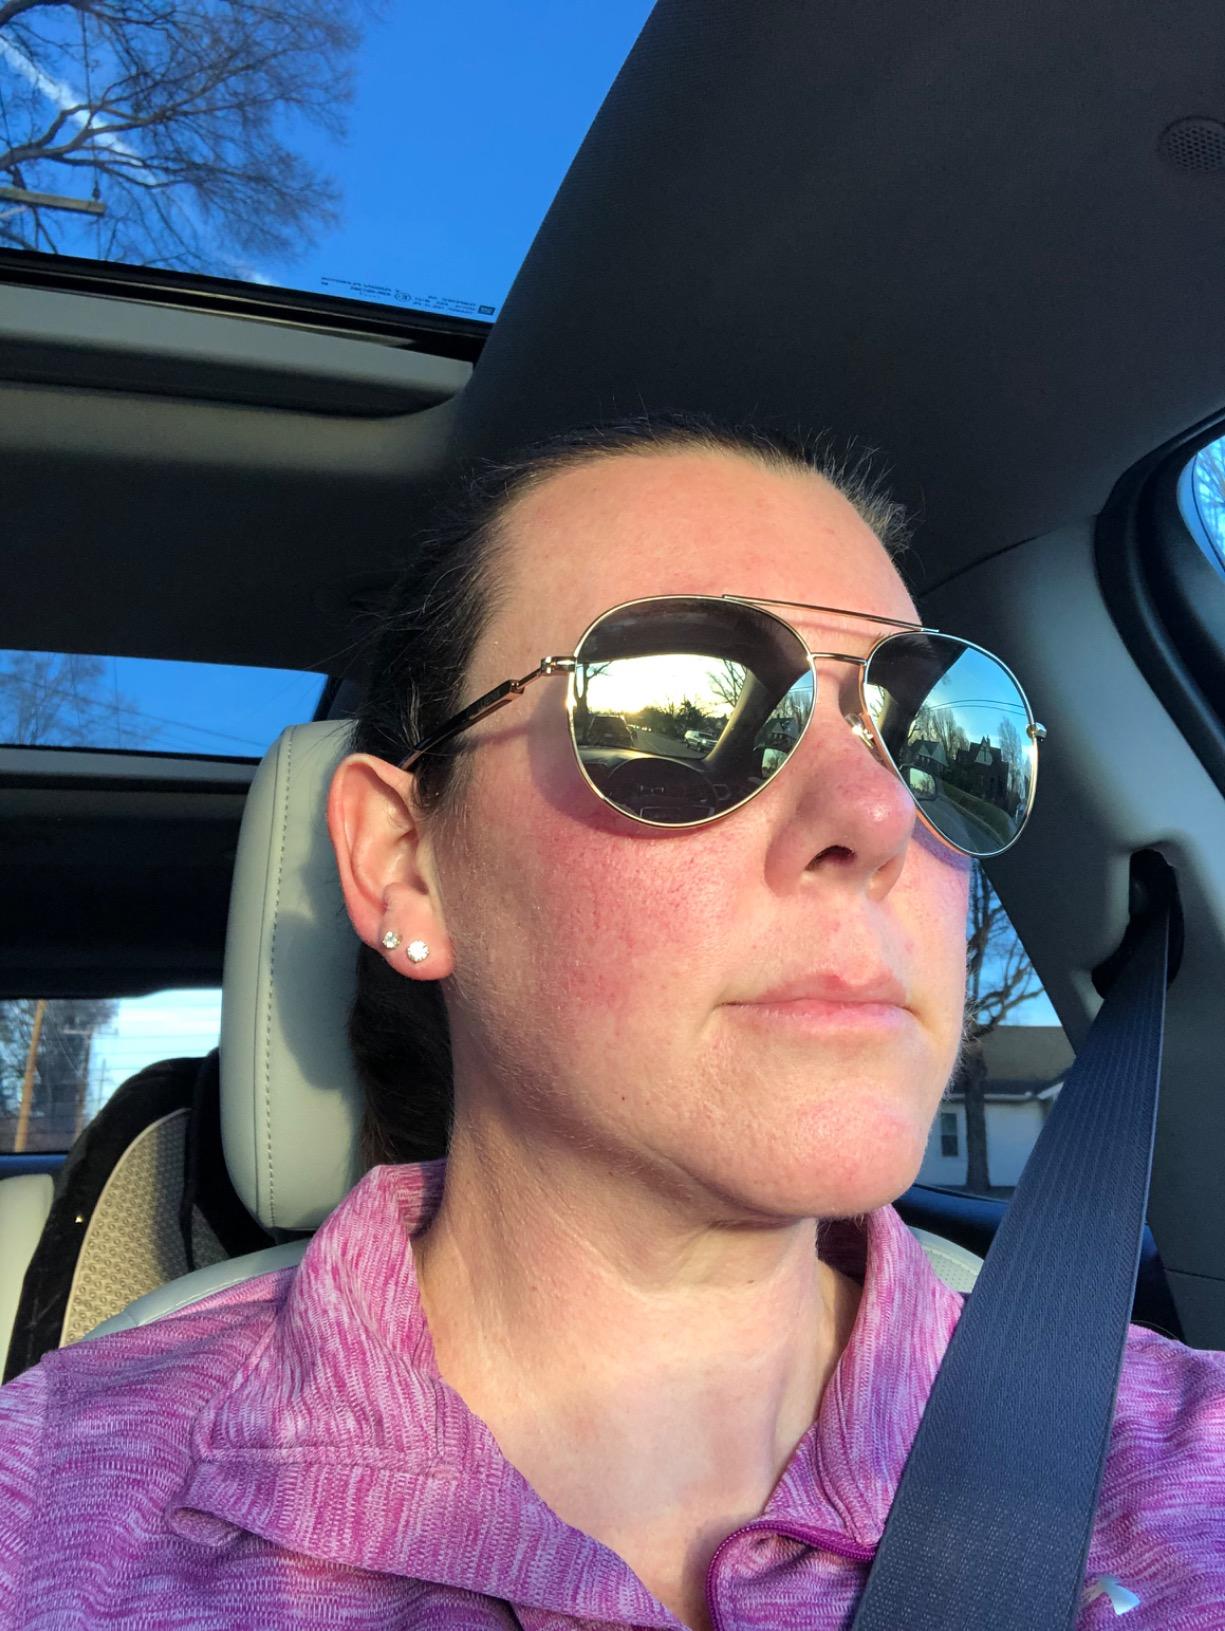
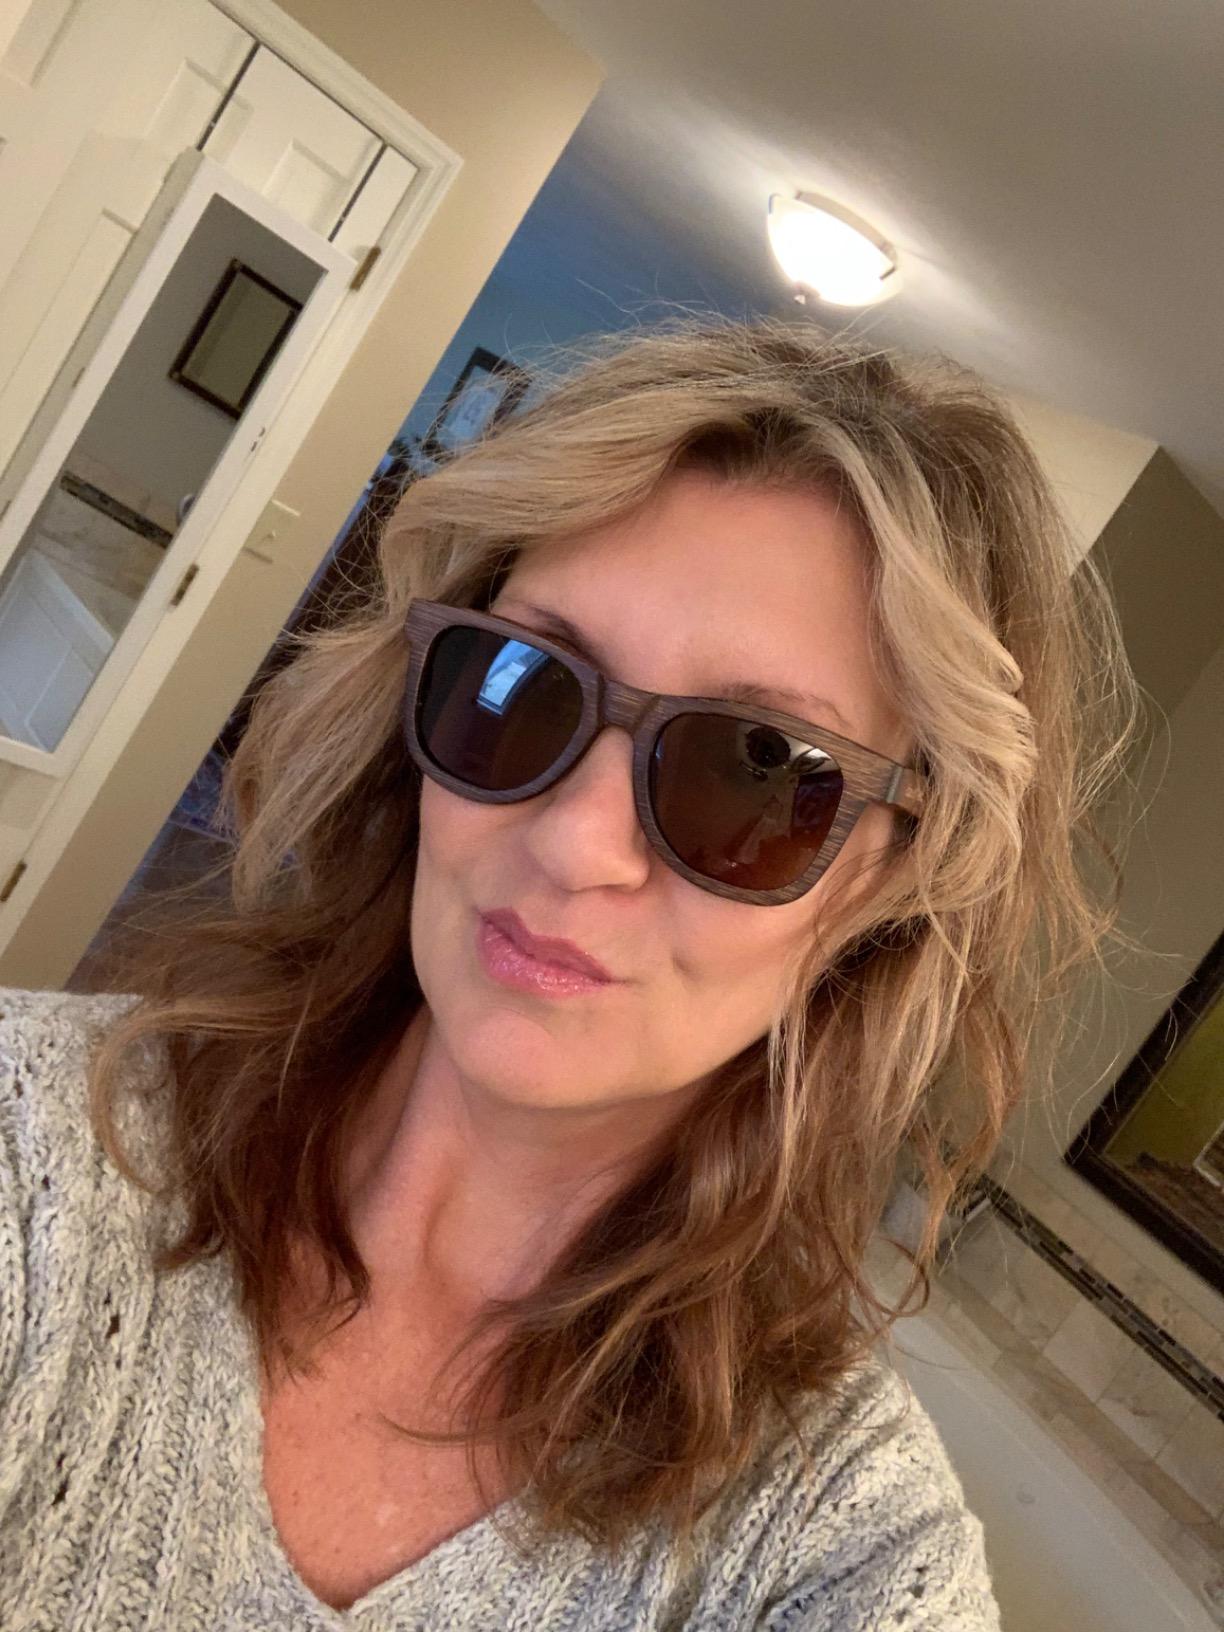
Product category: accessories_sunglasses
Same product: no